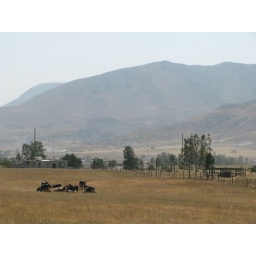
cows in the field